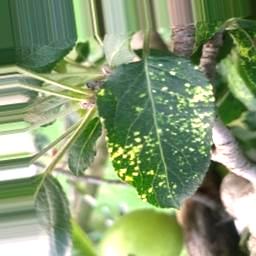
Label: Apple_Mosaic